Tulivu-Donna Cumberbatch

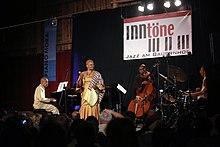
Tulivu-Donna Cumberbatch Quartet (2013).

As a child, Cumberbatch participated in church choir and the All City High School Chorus, then studied at Herbert H. Lehman College. After training, she began her solo career, influenced by such artists as Carmen McRae, Sarah Vaughan, Ella Fitzgerald, and Nancy Wilson. She joined "The Magnificent Trio," which consisted of Mark Johnson, Donald Smith, and Rachiim Ausar-Sahu.